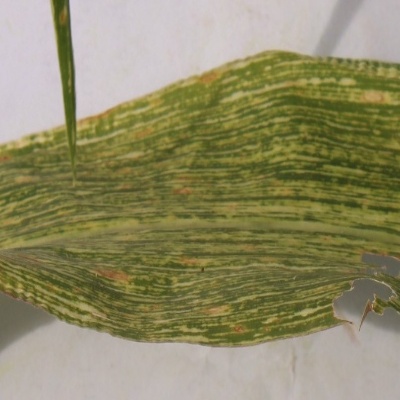
Crop: Maize
Condition: streak virus